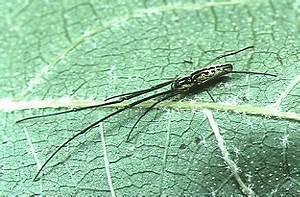
spider